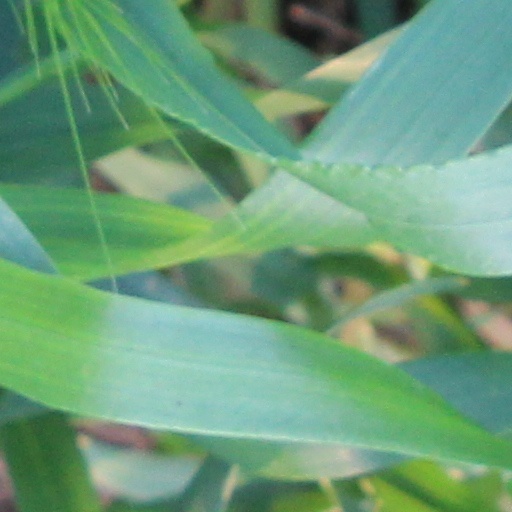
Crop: wheat